Oleksandr Tsynkalovsky

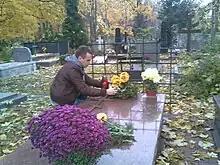
Tombstone on the grave of Alexander and Regina Cynkałowski

Fleeing from burning Warsaw, he sought refuge in the West. Since 1952, he settled in Kraków, working at the House of Books. Engaging in archaeology and journalism, he became a collaborator of the Archaeological Institute of the Polish Academy of Sciences. Unable to visit Volyn, he intensified his research in Podlachia. He identified the historical city of Cherven. He collaborated with the Ukrainian Socio-Cultural Society, publishing in Ukrainian diaspora periodicals such as "Nashe Slovo," "Nasha Kultura," Ukrainian Calendar, Orthodox Calendar, "Litopys Volyni," and more. After Alexander Cynkałowski's death, the Institute of Volyn Studies, over 30 years, published a fundamental two-volume local history dictionary, "Old Volyn and Volyn Polissia," which included entries for 1442 settlements in Volyn and Polissia.